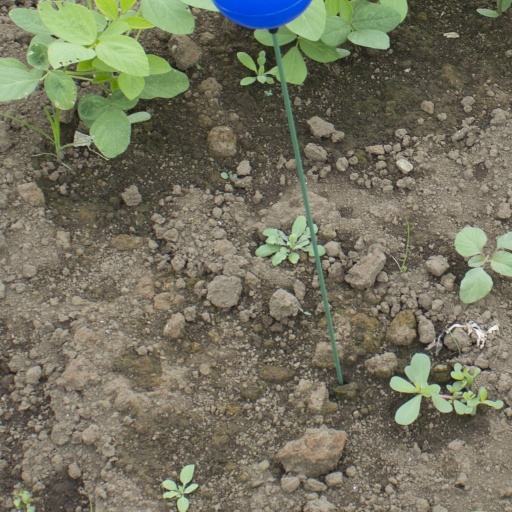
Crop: soybean